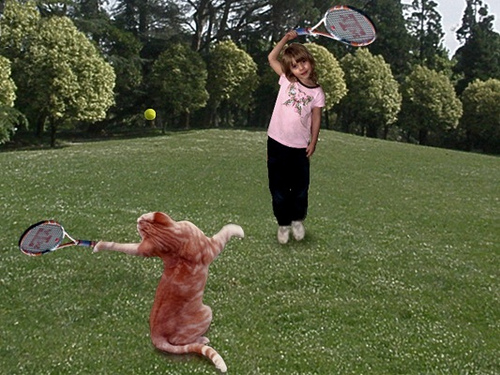
cô bé và còn mèo đang cùng nhau chơi tennis trên sân